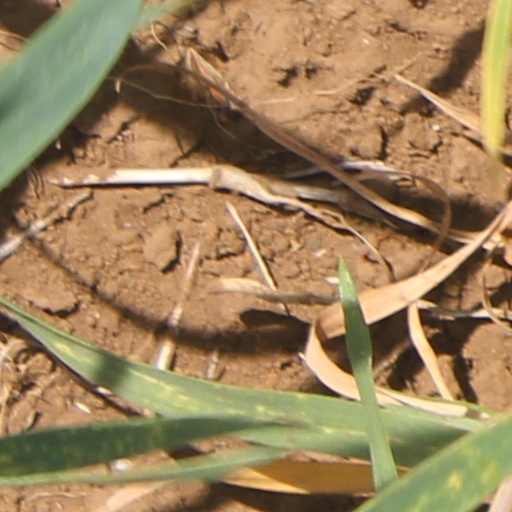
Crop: wheat